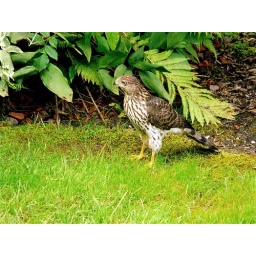
Juvenile hawk hunting little birds in the bushes in our backyard. Just happened to look out and spotted him.